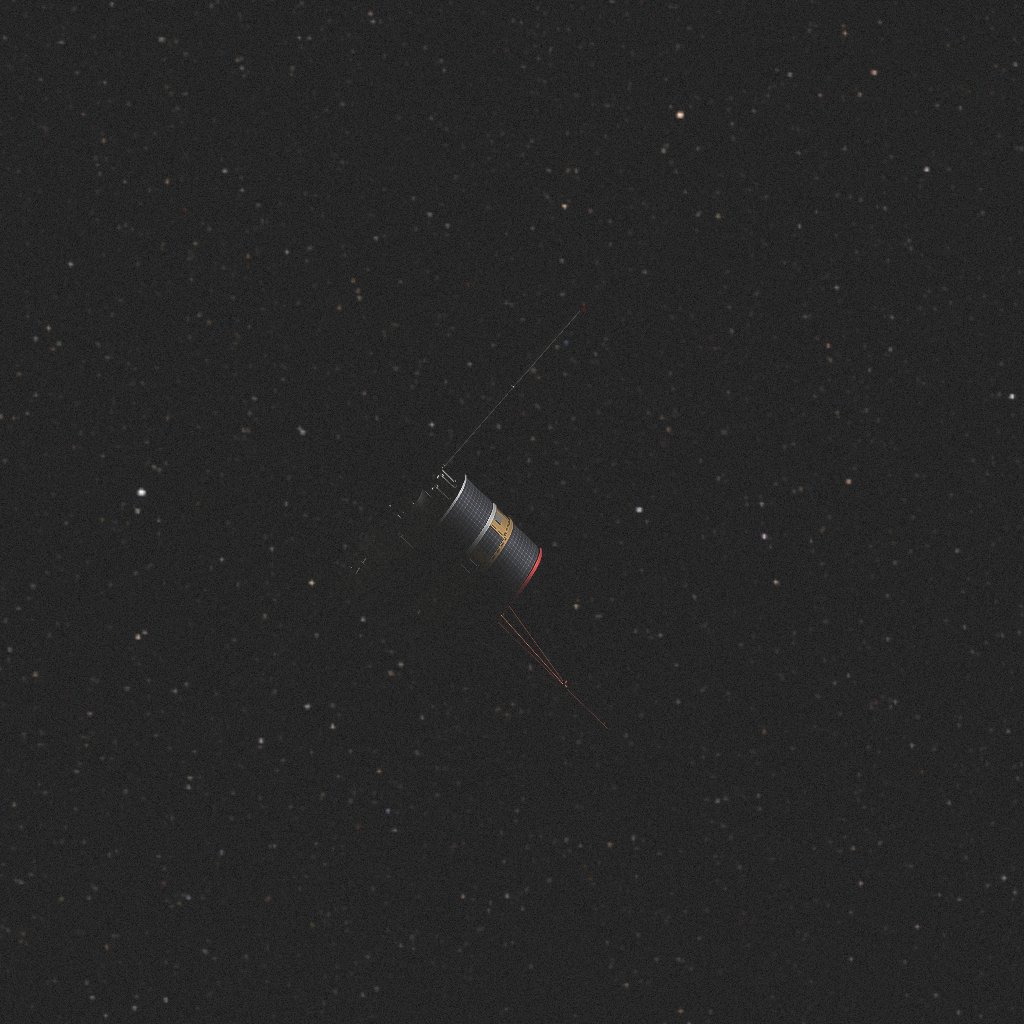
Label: double_star